Willem Drees

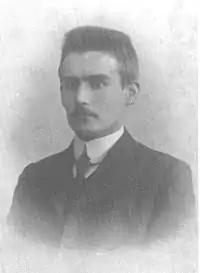
Drees in 1908

Willem Drees was born in Amsterdam on 5 July 1886 in an orthodox reformed middle-class family. His father Johannes Michiel Drees, a banker and supporter of Abraham Kuyper, died when Drees was five years old, which left his mother Anna Sophia van Dobbenburgh, his two siblings and himself in a precarious financial situation. Drees could continue studying thanks to the support of his uncle Frits. He attended the three-year (HBS), supplemented by the two final grades of the Amsterdam Public Trade School. Drees grew up attending Sunday school and catechism, but rejected the Christian creed at the age of eighteen.